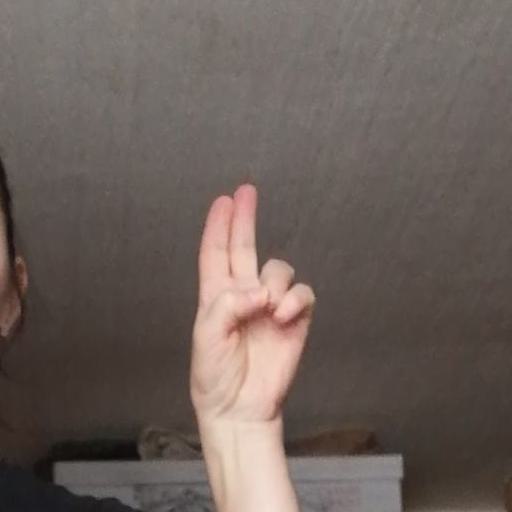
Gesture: two_up